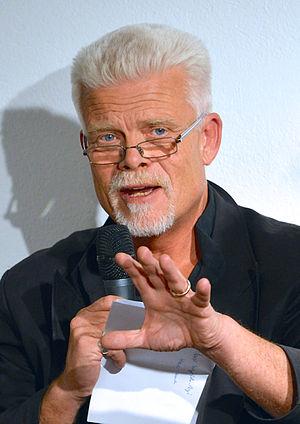
Hans Bertil Mattias Gardell est un historien suédois et spécialiste des religions comparées. Il est actuellement titulaire du siège Nathan Söderblom de religion comparée de l'Université d'Uppsala, en Suède. Il a été le premier lauréat du prix Lénine en 2009 et a reçu le prix de l'Académie royale suédoise des lettres, de l'histoire et des antiquités pour ses recherches distinguées dans le domaine des sciences humaines, la médaille d'or royale, en 2003.